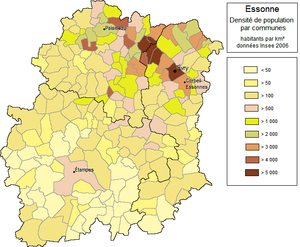
Carte de répartition de densité géographie par communes en Essonne en 2006
Le département de l'Essonne est un département français situé au sud de Paris, dans la région Île-de-France, pour partie intégré à l'agglomération parisienne, qui tire son nom de la rivière Essonne dont le cours traverse le territoire selon un axe sud-nord jusqu’à la confluence avec la Seine.